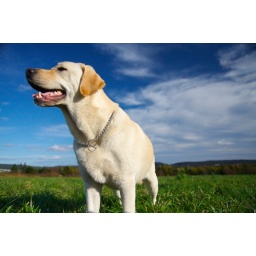
While sitting on the grass in a farmers field in the Goulds I took this photo.